KTM Class 61

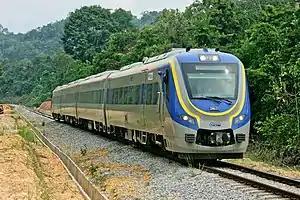
Class 61 DMU 01 "Tumpat"

The KTM Class 61 is a diesel multiple unit operated by Keretapi Tanah Melayu for KTM Intercity services on non electrified sections of the KTM West Coast railway line and the KTM East Coast railway line.